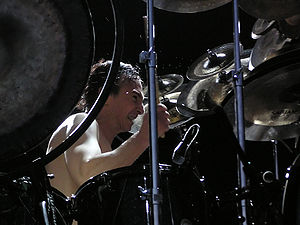
Terry Bozzio
Terry Bozzio med Fantômas ved Quart Festival 2005 i Norge
Terry John Bozzio er en amerikansk trommeslager.